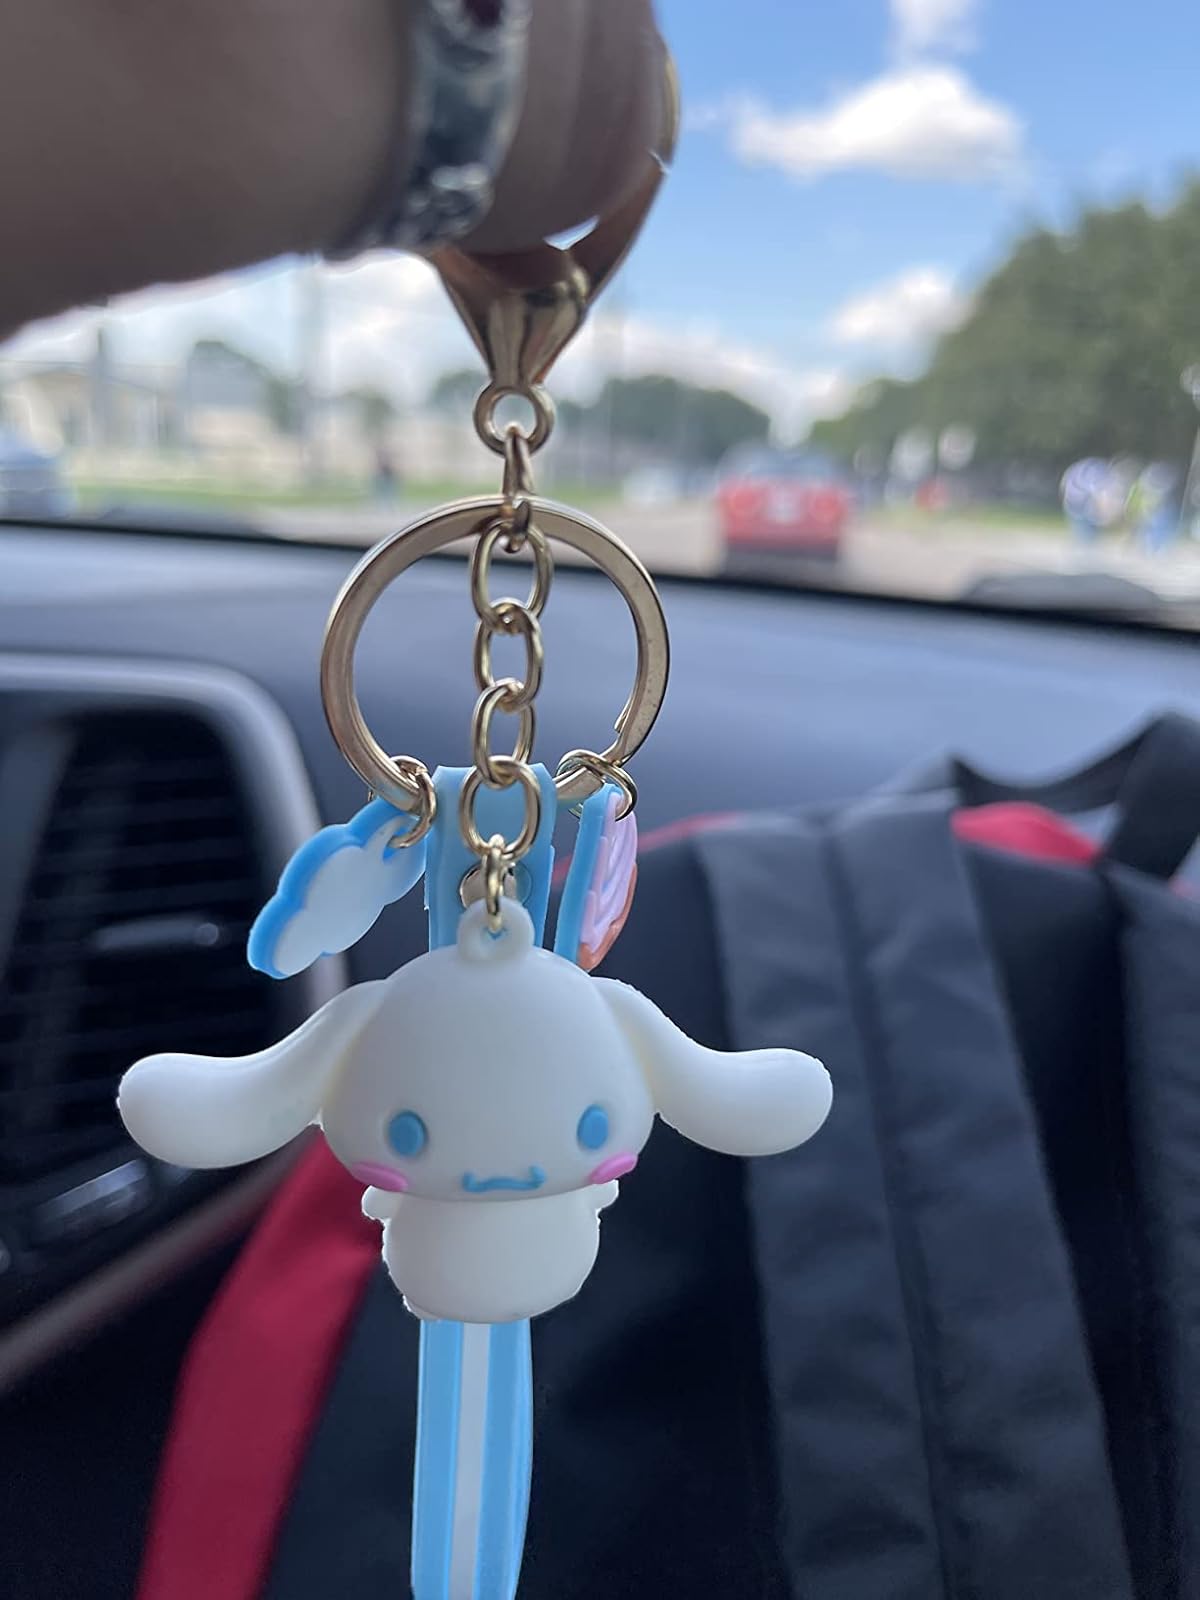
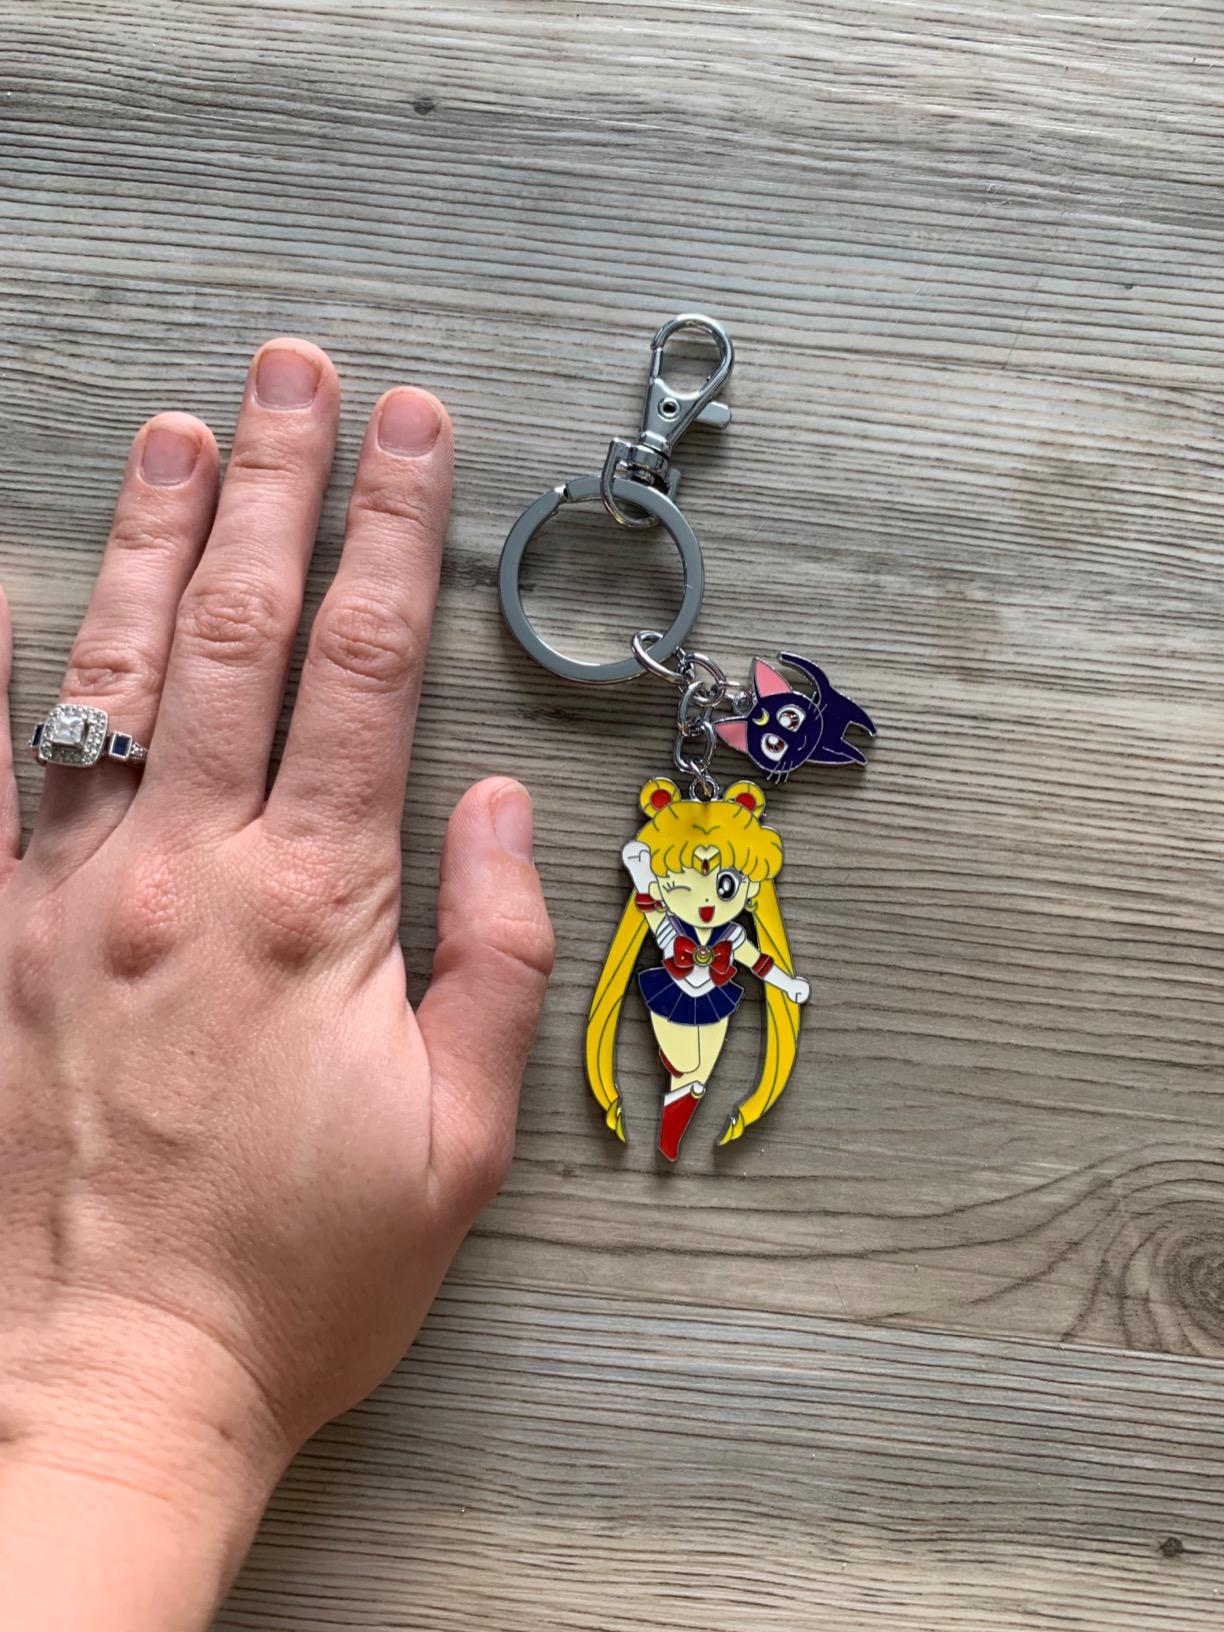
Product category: accessories_keychain
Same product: no